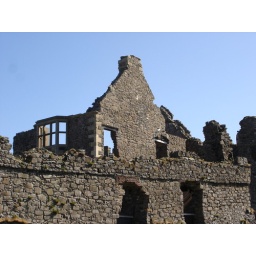
View of manor house built within the castle grounds.